List of birds of Tennessee

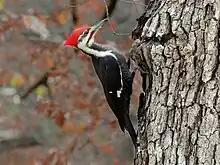
Pileated woodpecker

Woodpeckers are small to medium-sized birds with chisel-like beaks, short legs, stiff tails, and long tongues used for capturing insects. Some species have feet with two toes pointing forward and two backward, while several species have only three toes. Many woodpeckers have the habit of tapping noisily on tree trunks with their beaks. Eight species have been recorded in Tennessee.